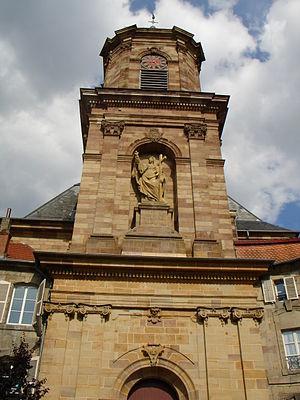
Saint-Avold [sɛ̃t‿avɔld] est une commune française située dans le département de la Moselle, en Lorraine, au sein de la nouvelle entité administrative Grand Est.